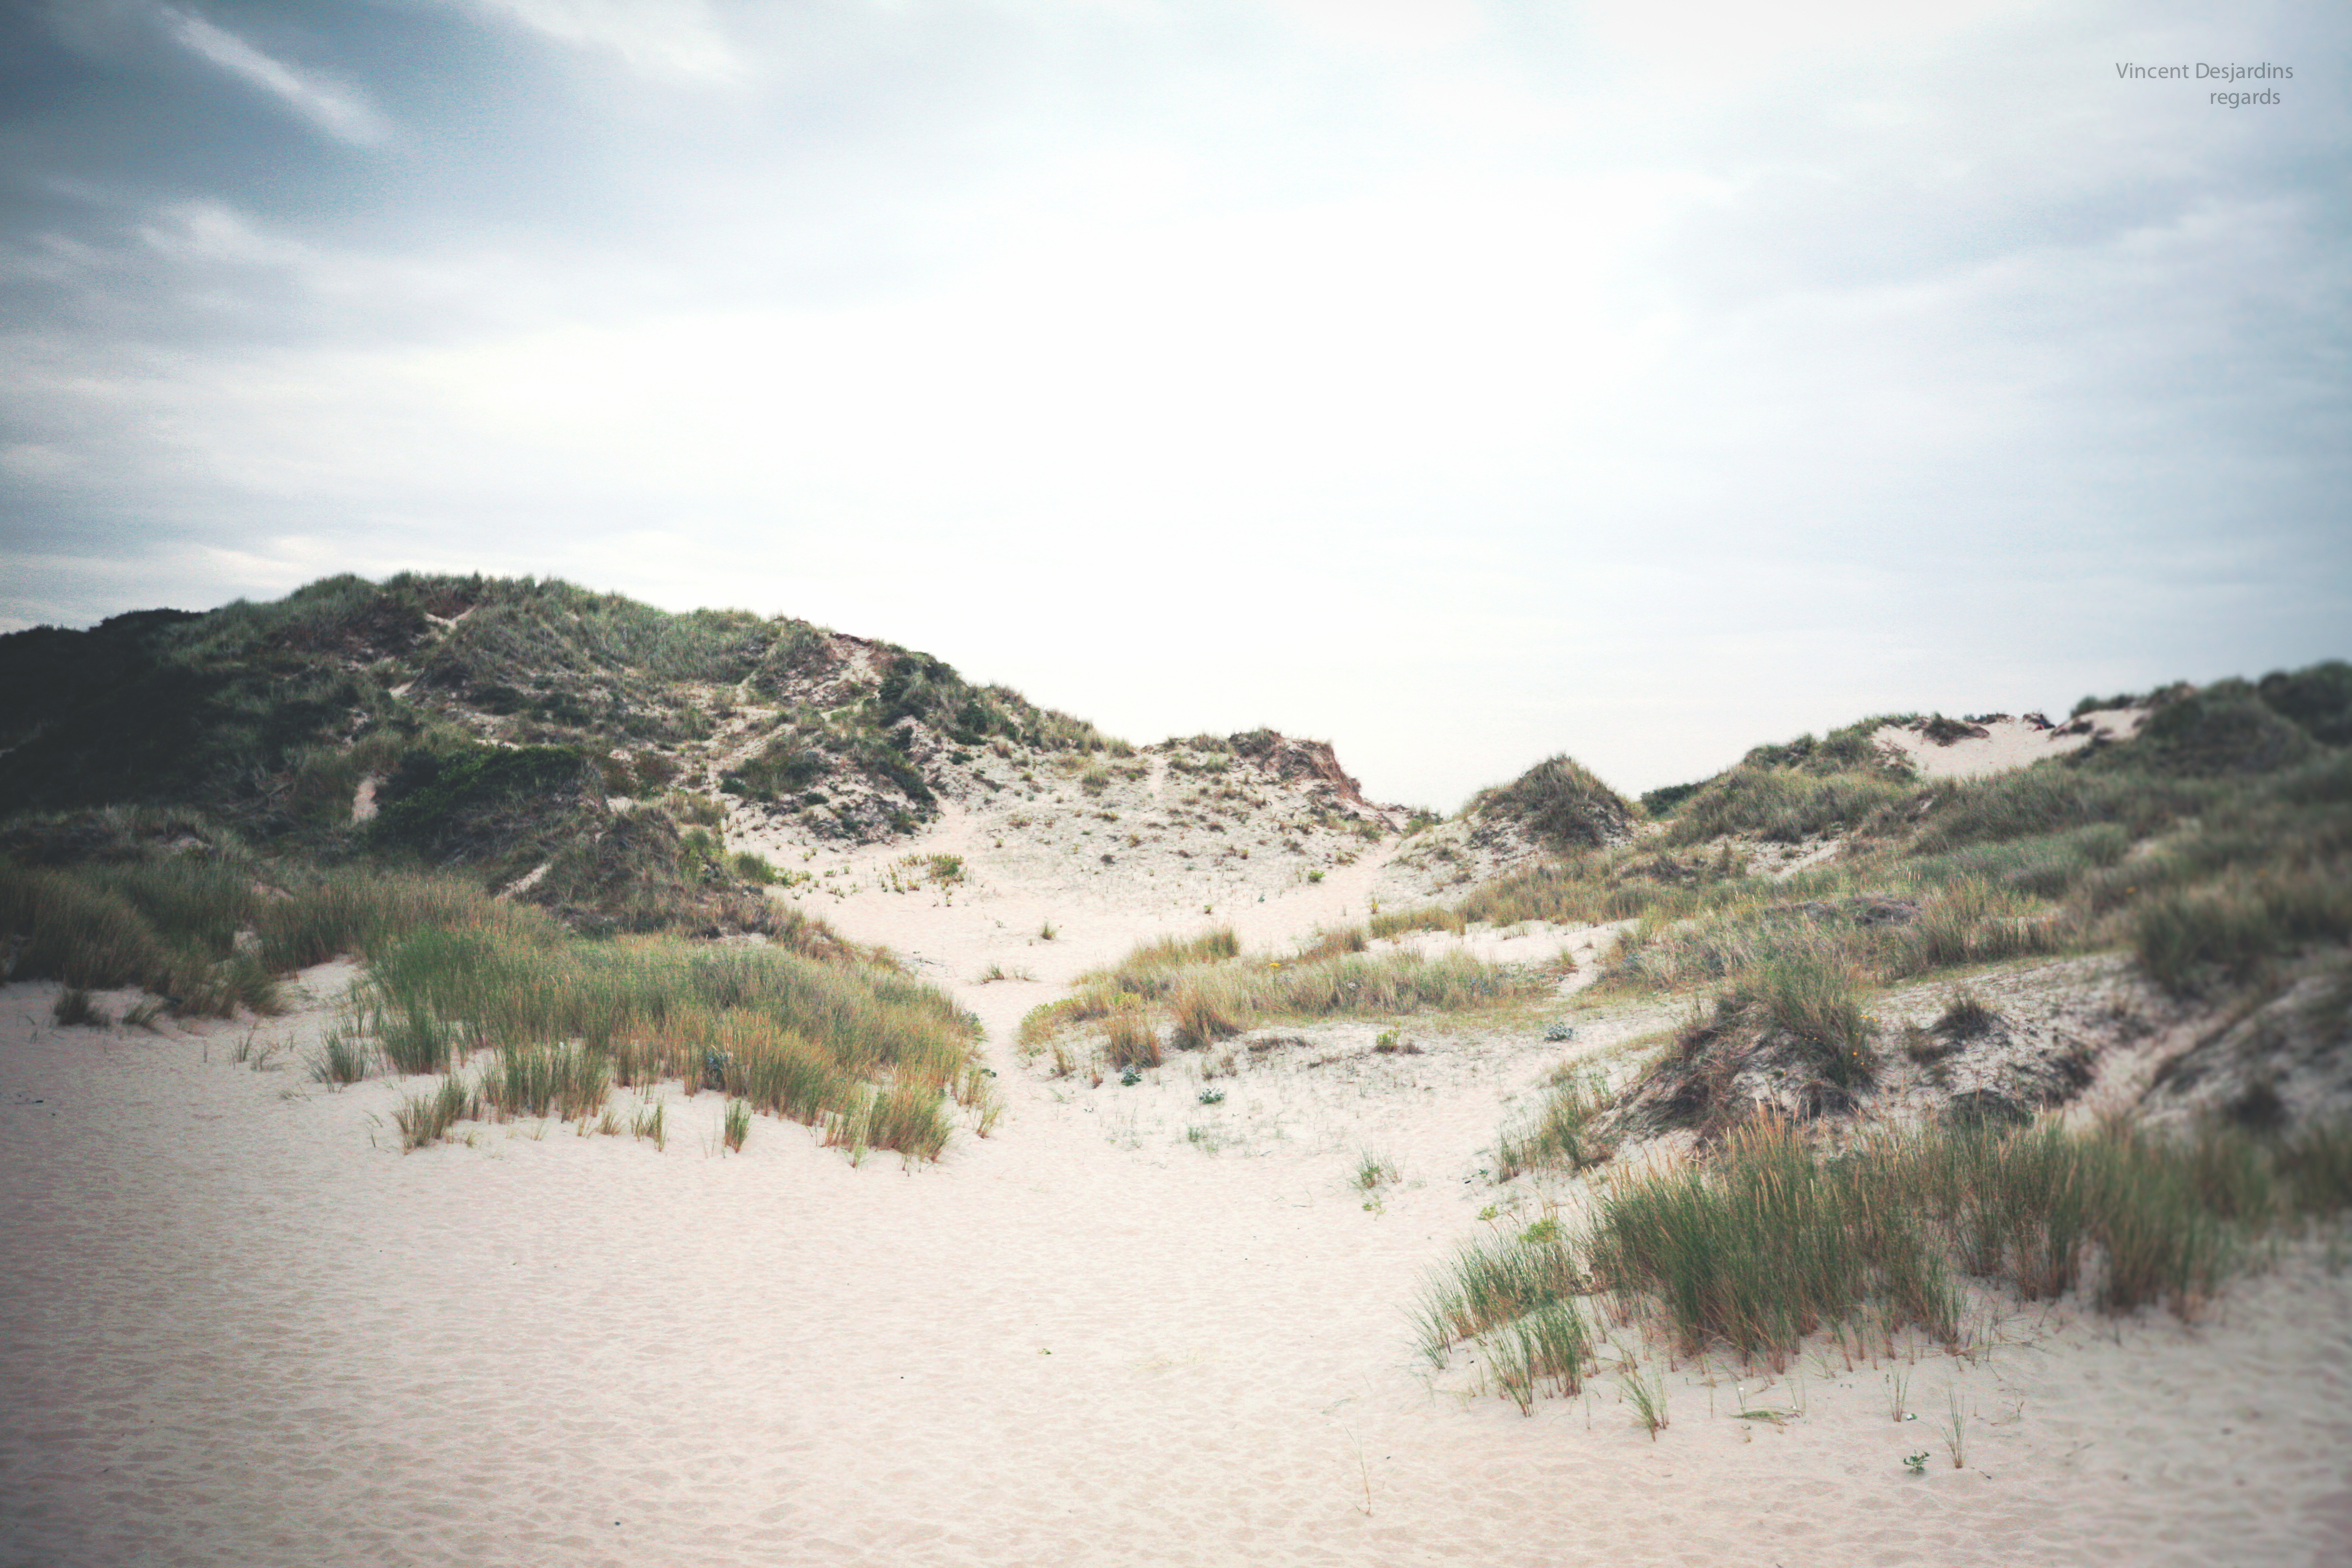
beach, landscape, sea, coast, dune, lake, france, bay, plateau, habitat, wadi, pasdecalais, cotedopale, stellaplage, landform, natural environment